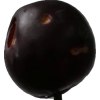
Label: plum